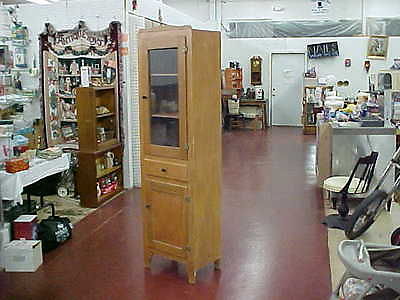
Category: cabinet